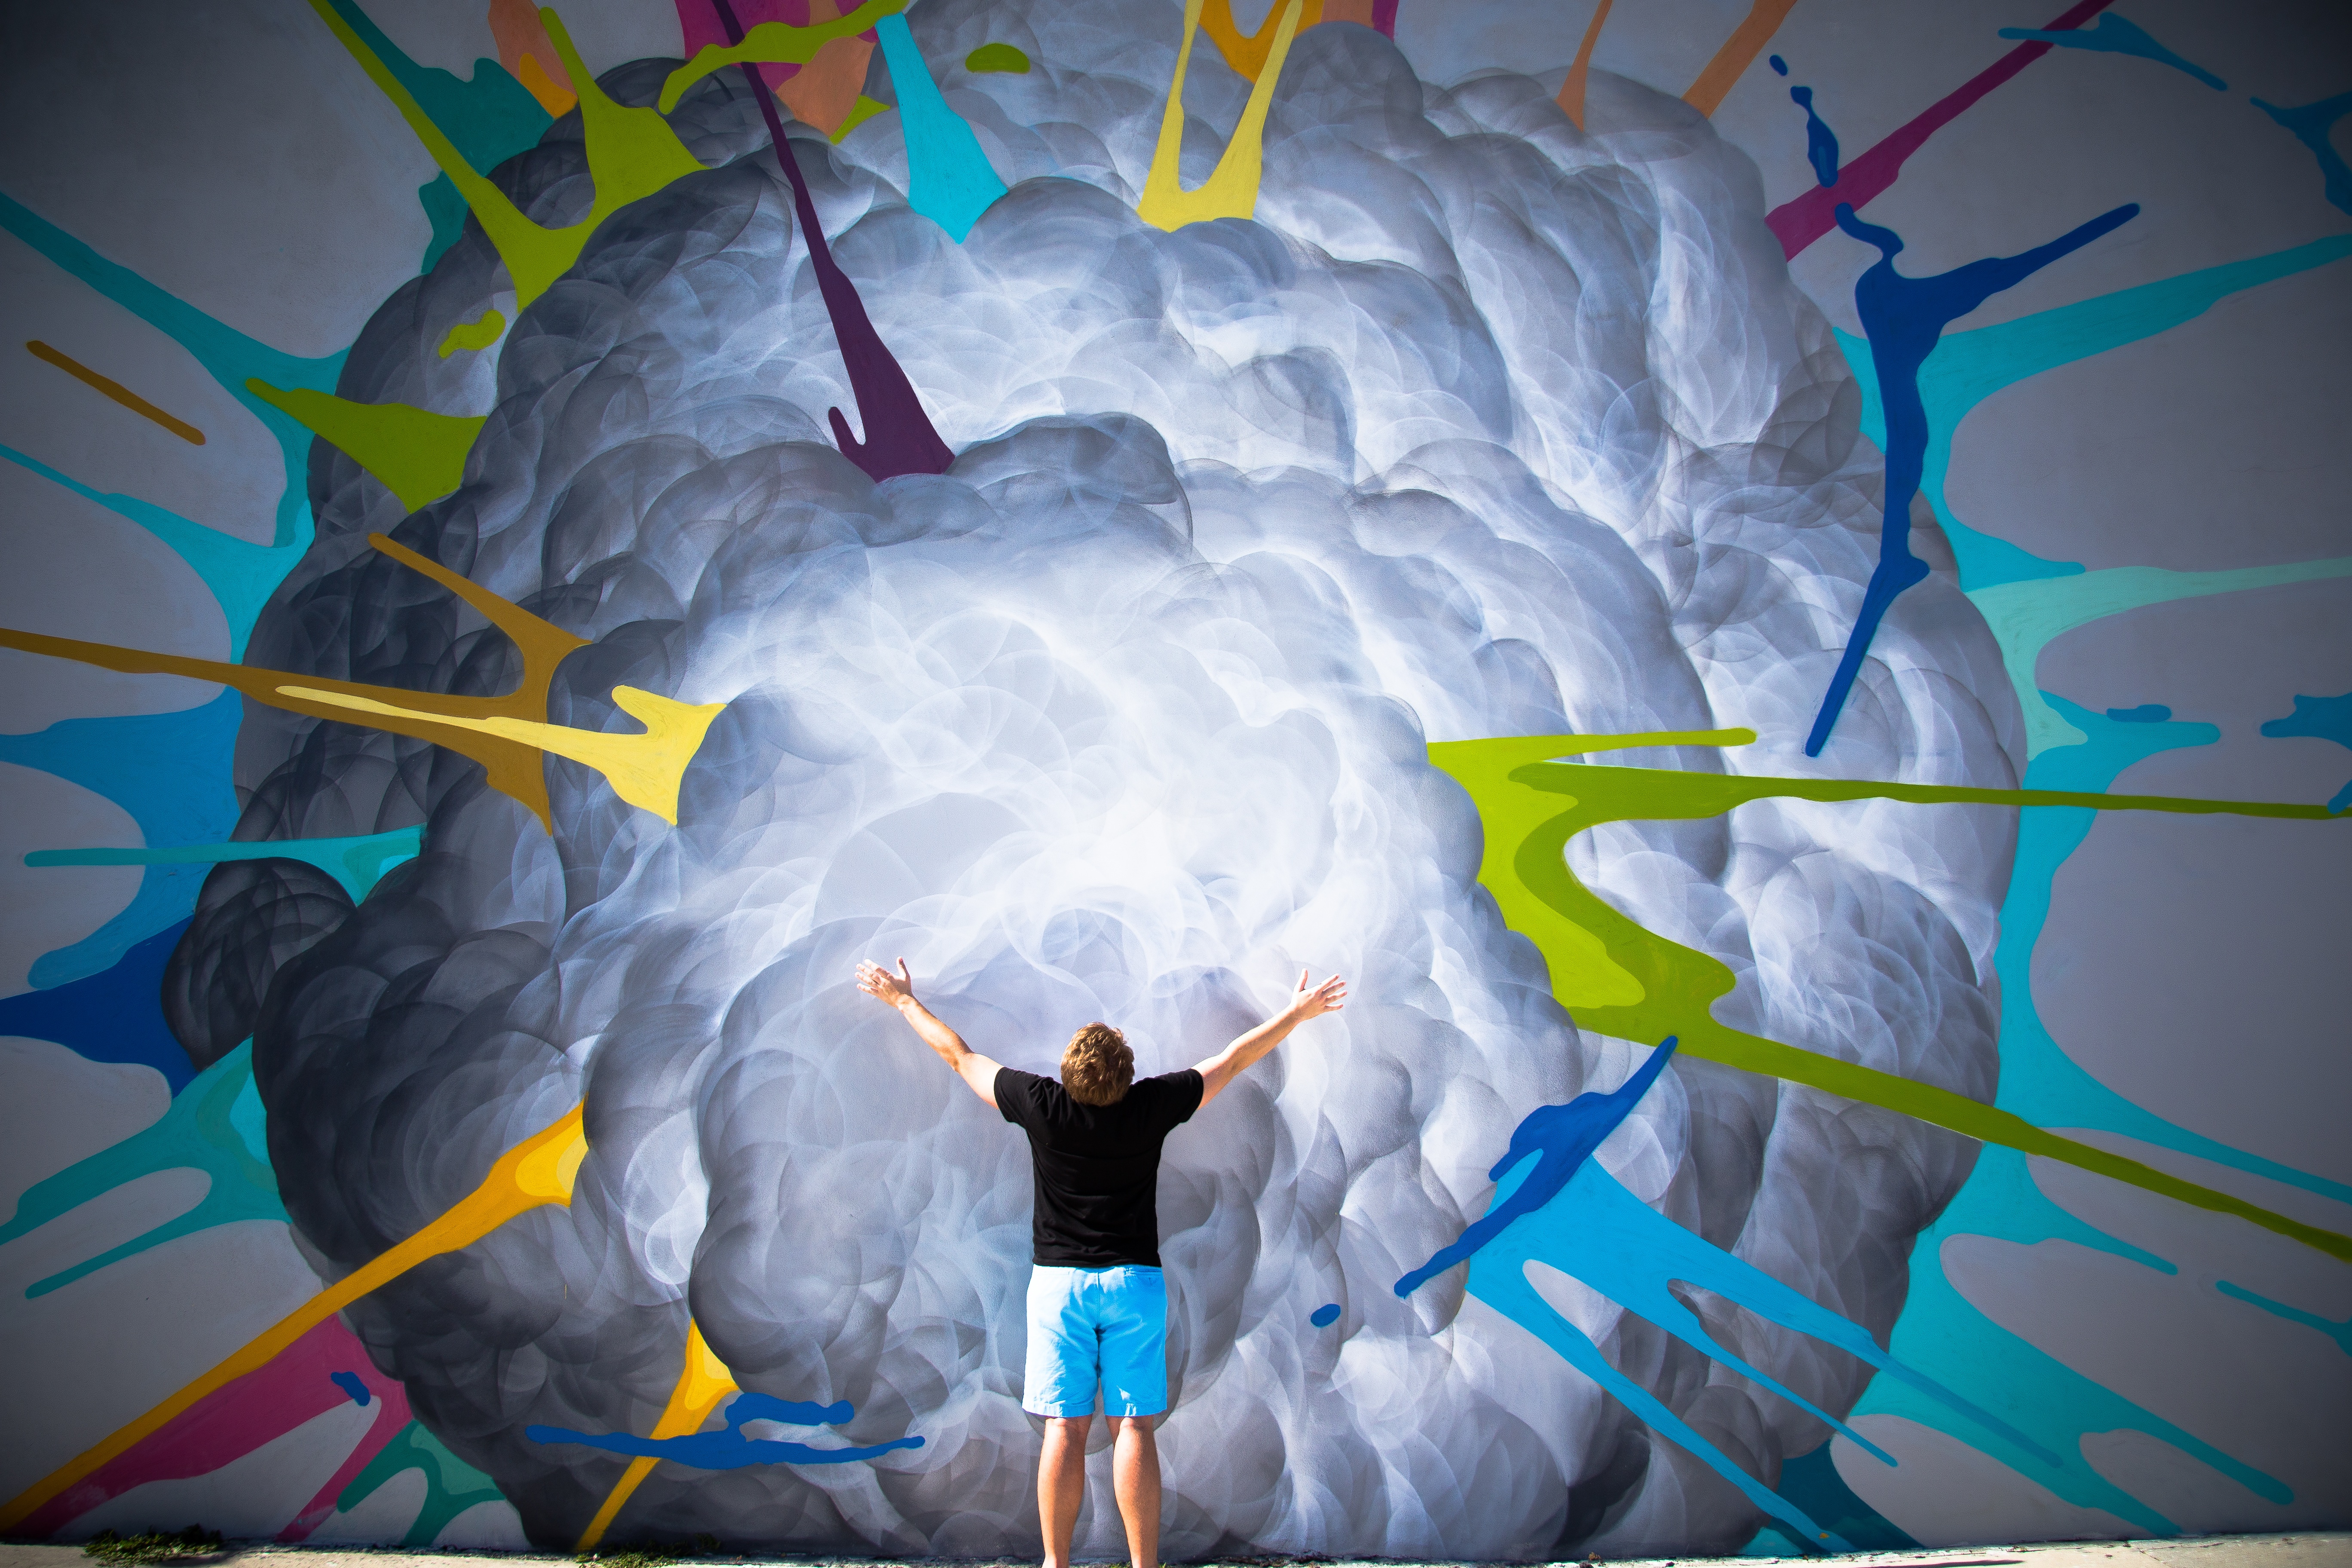
color, blue, world, art, mural, organ, screenshot, atmosphere of earth